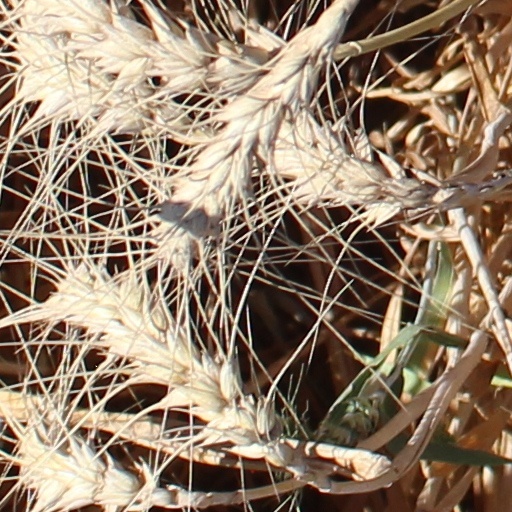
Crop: wheat